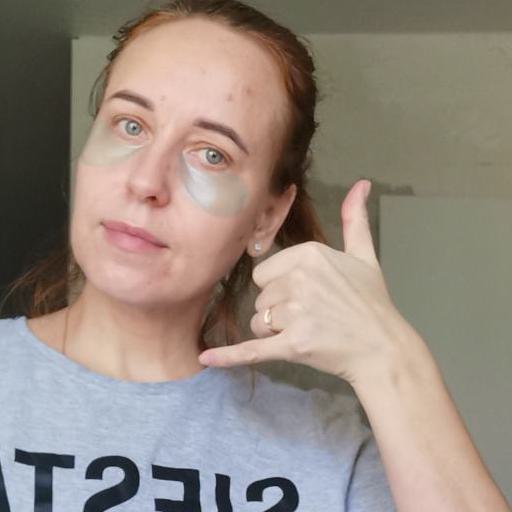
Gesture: call